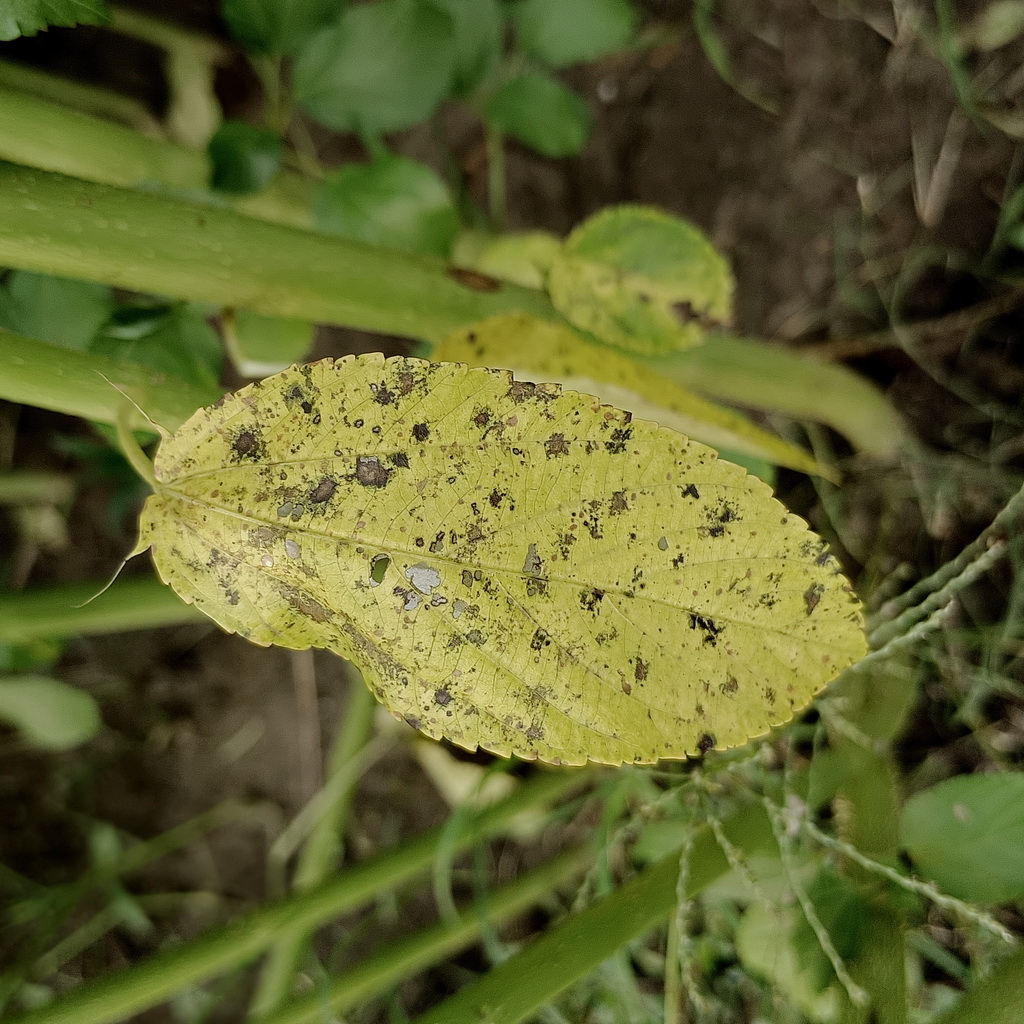
Label: Mosaic